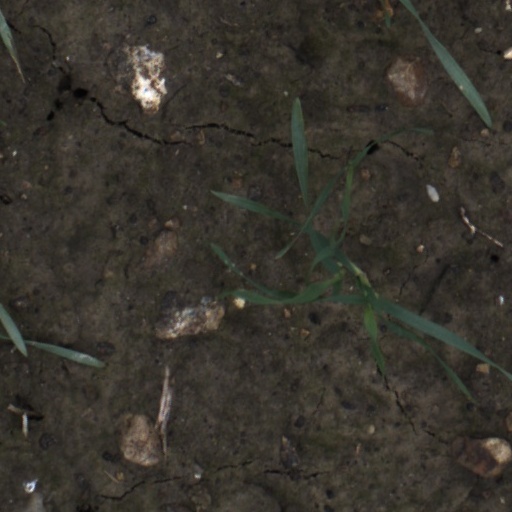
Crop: wheat